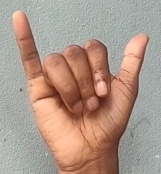
ASL sign: Y